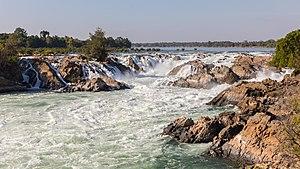
Chutes de Khone Phapeng, Si Phan Don, Laos. Situées sur le Mékong près de la frontière avec le Cambodge, larges de 10.7 kilometres (6.6
Les chutes de Khone sont un ensemble de rapides sur le Mékong, dans la province de Champasak, près de la frontière du Laos avec le Cambodge. Elles séparent les deux principaux biefs du Mékong.